South African Class 5E, Series 1

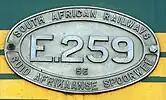
Builder's plate

The Class 5E was produced in three series, the EE- and Vulcan-built Series 1 and the Vulcan-built Series 2 and Series 3. Between 1955 and 1959, altogether 160 Class 5E locomotives were placed in service, 60 Series 1, 45 Series 2 and 55 Series 3.